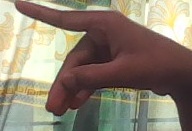
ASL sign: P